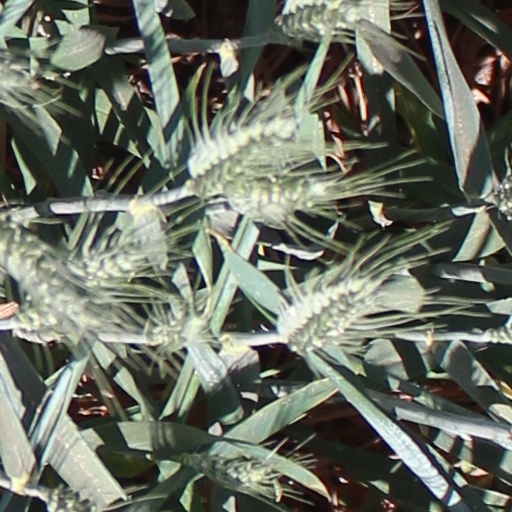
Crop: wheat